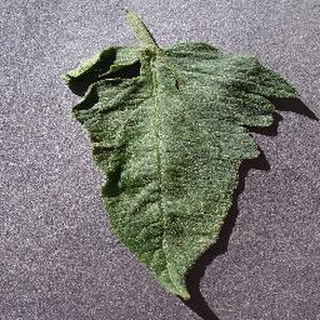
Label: healthy_tomato